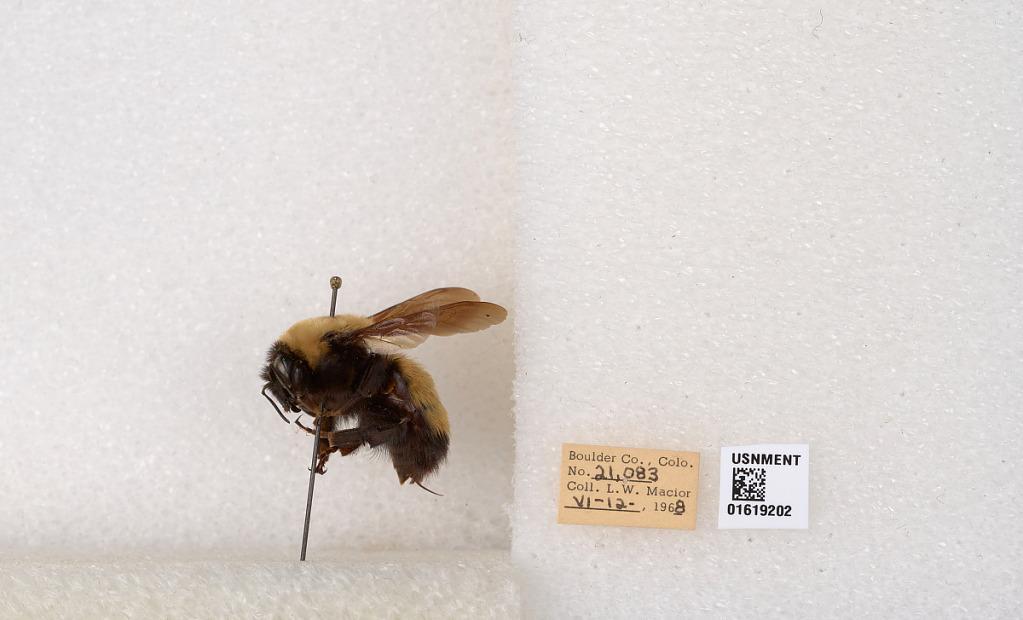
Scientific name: Bombus (Bombus) nevadensis Cresson